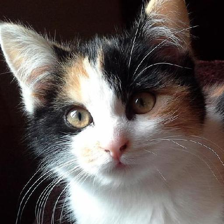
Label: animals